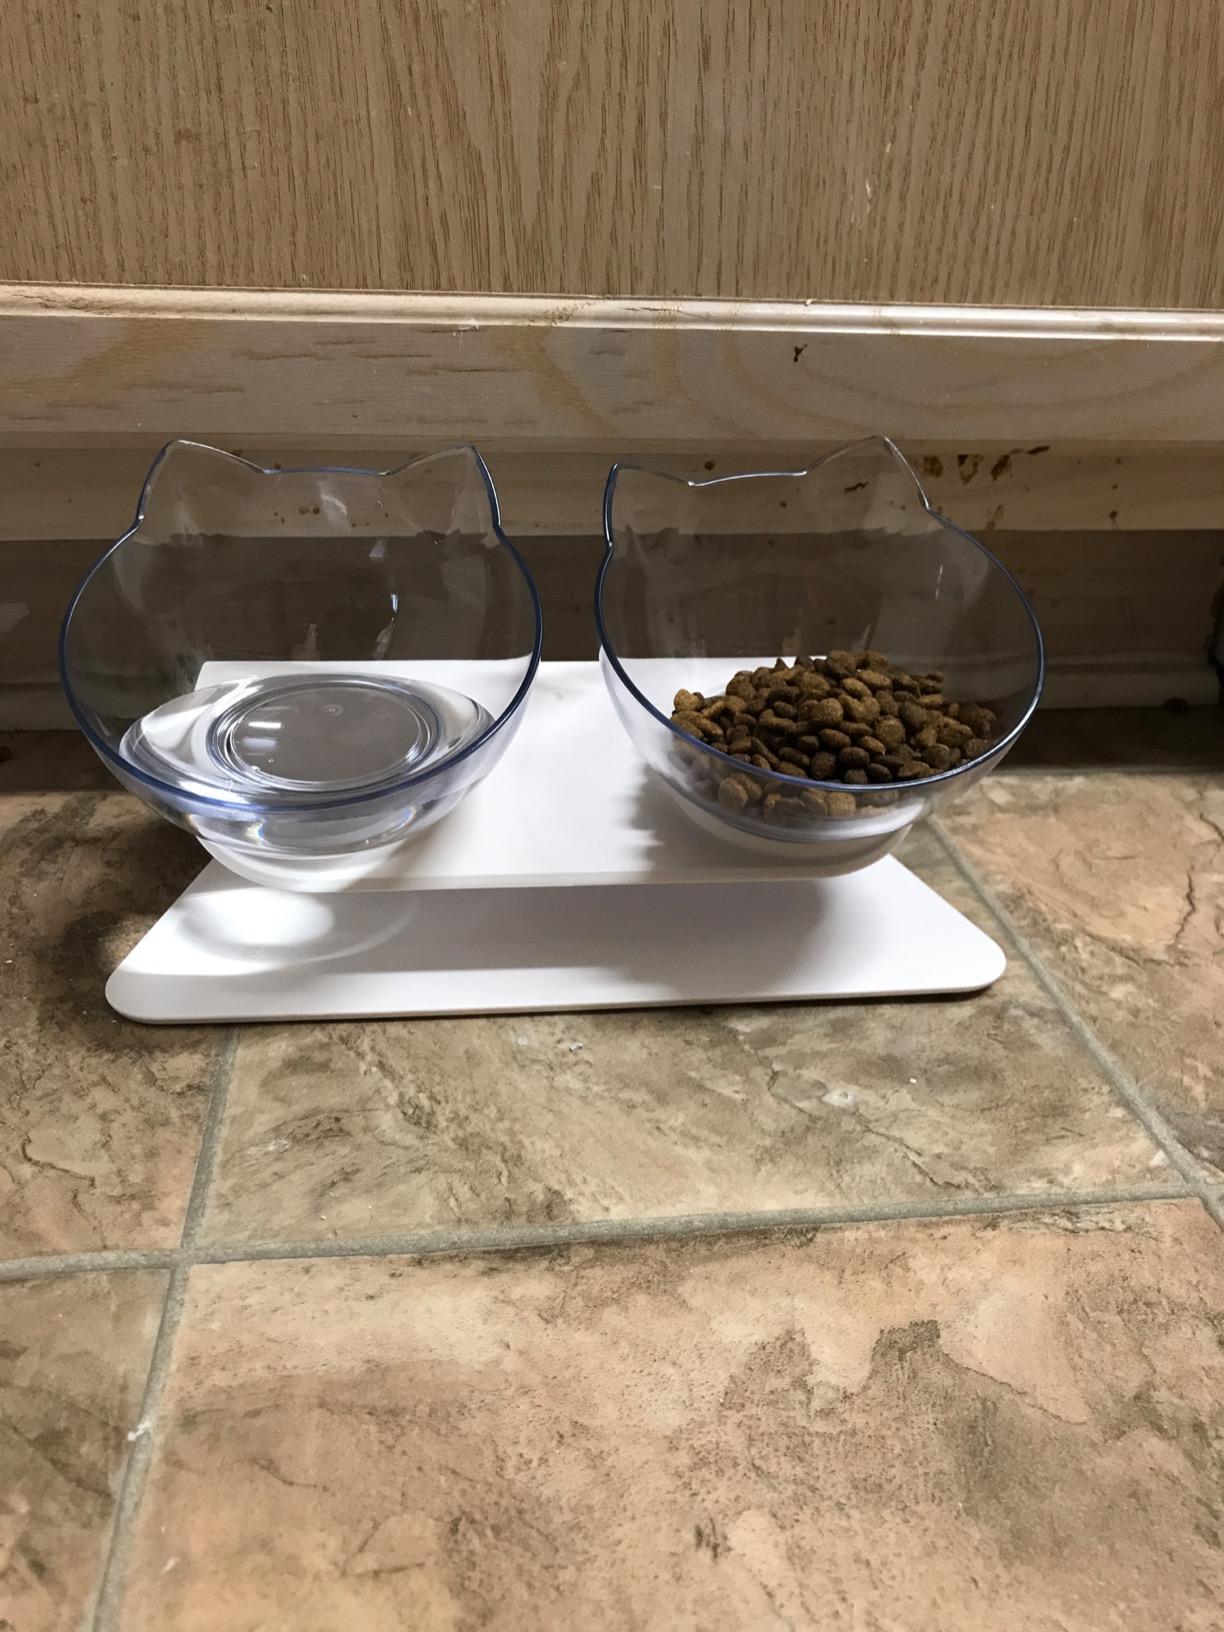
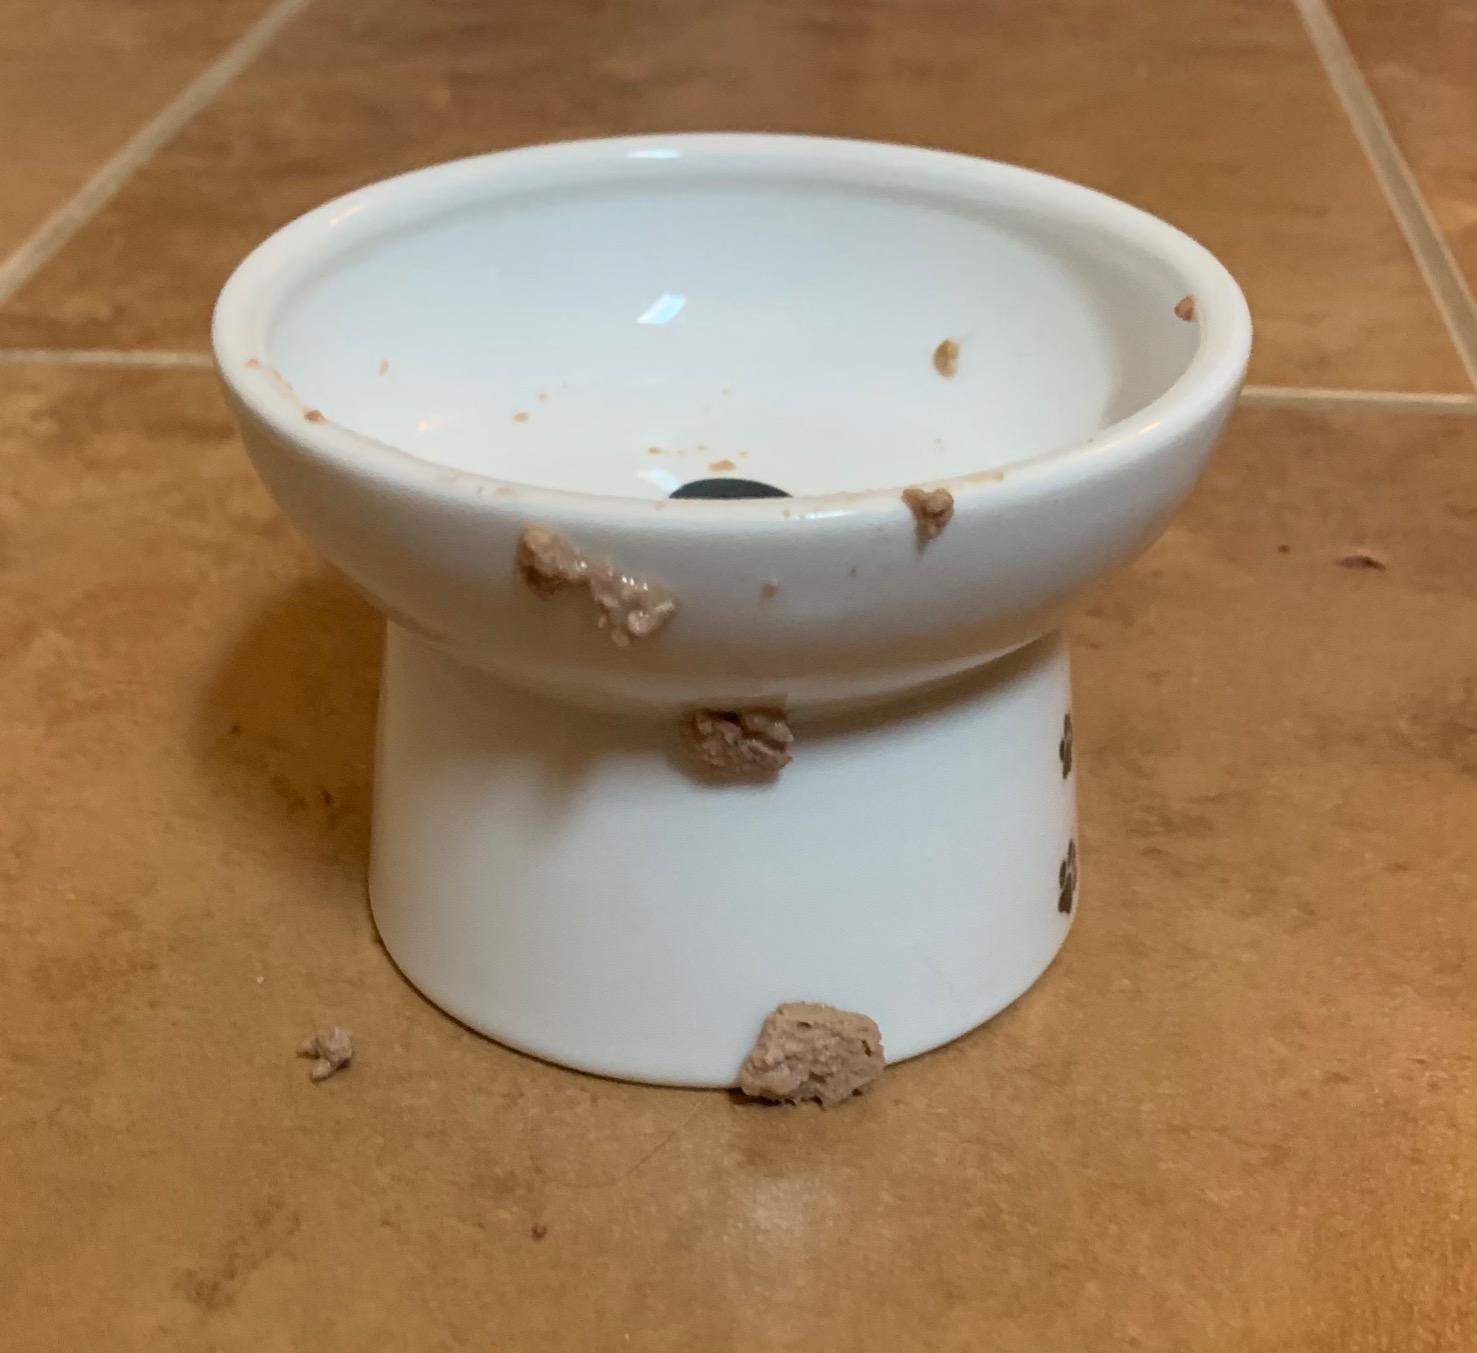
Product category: items_bowl
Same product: no